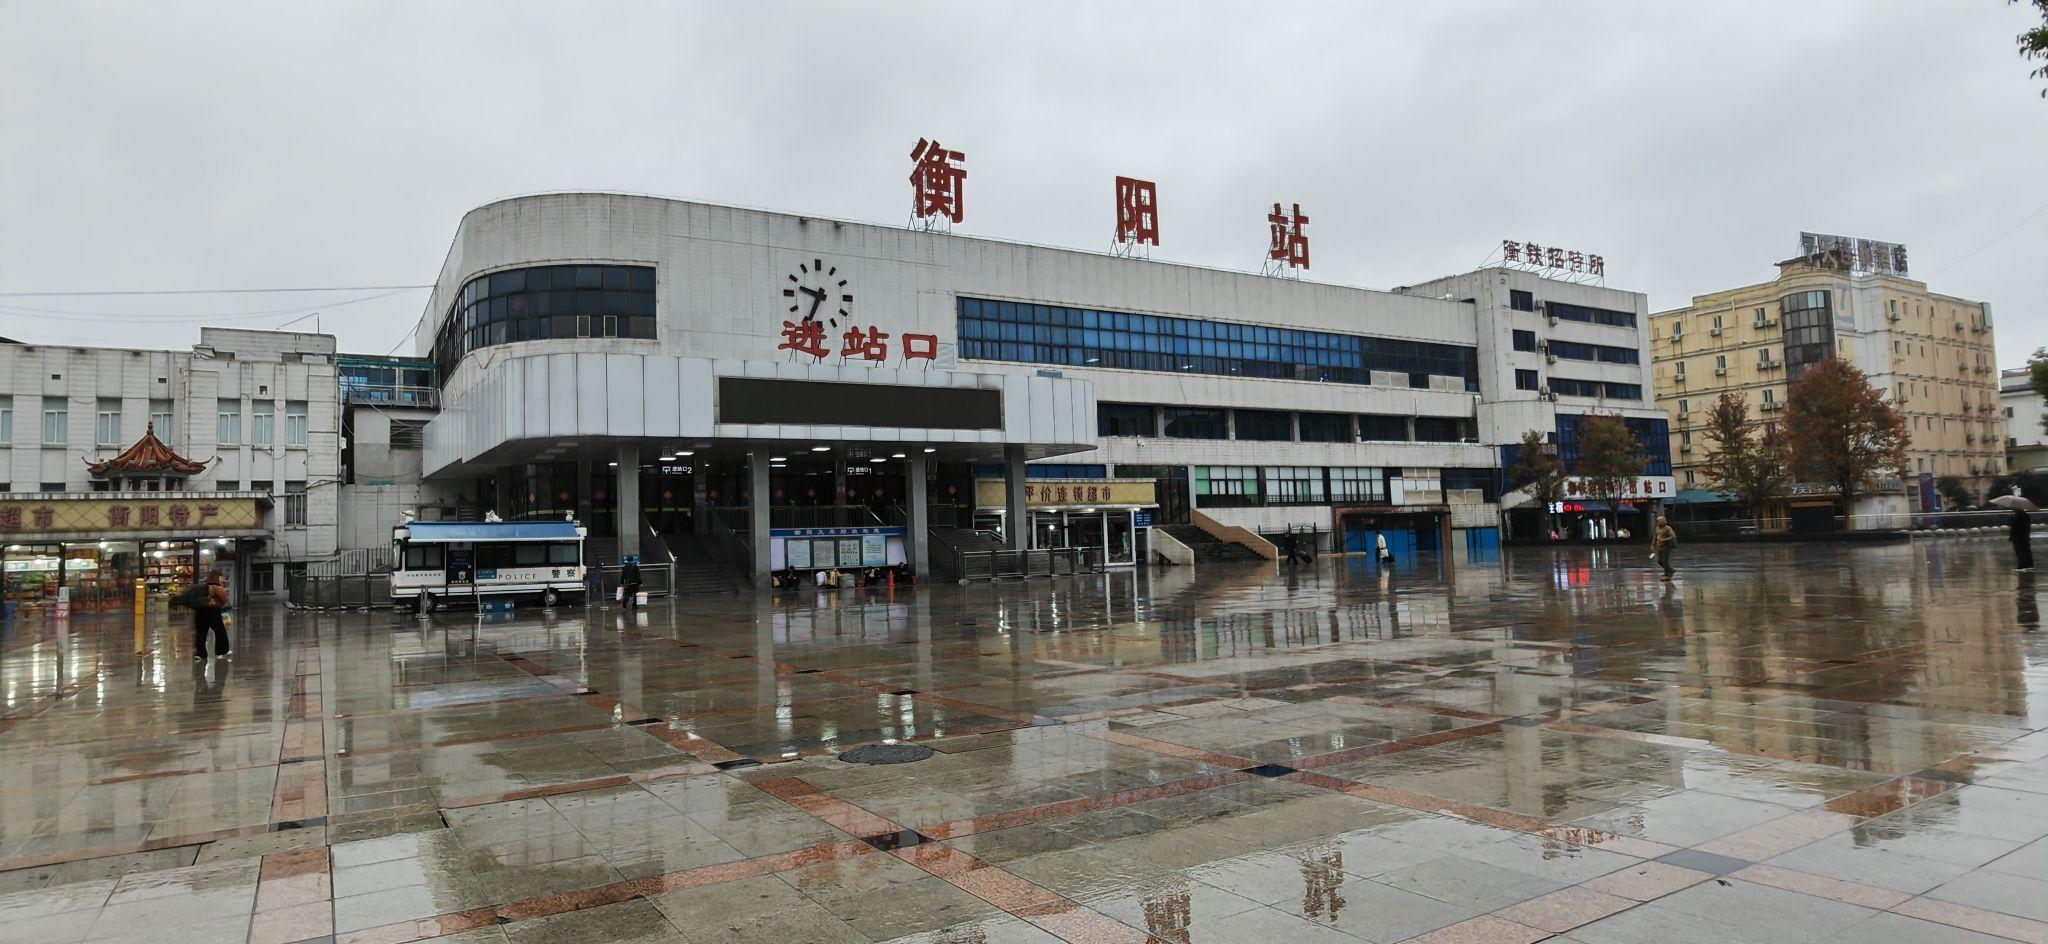
地标名称：衡阳站
所在城市：衡阳市·珠晖区